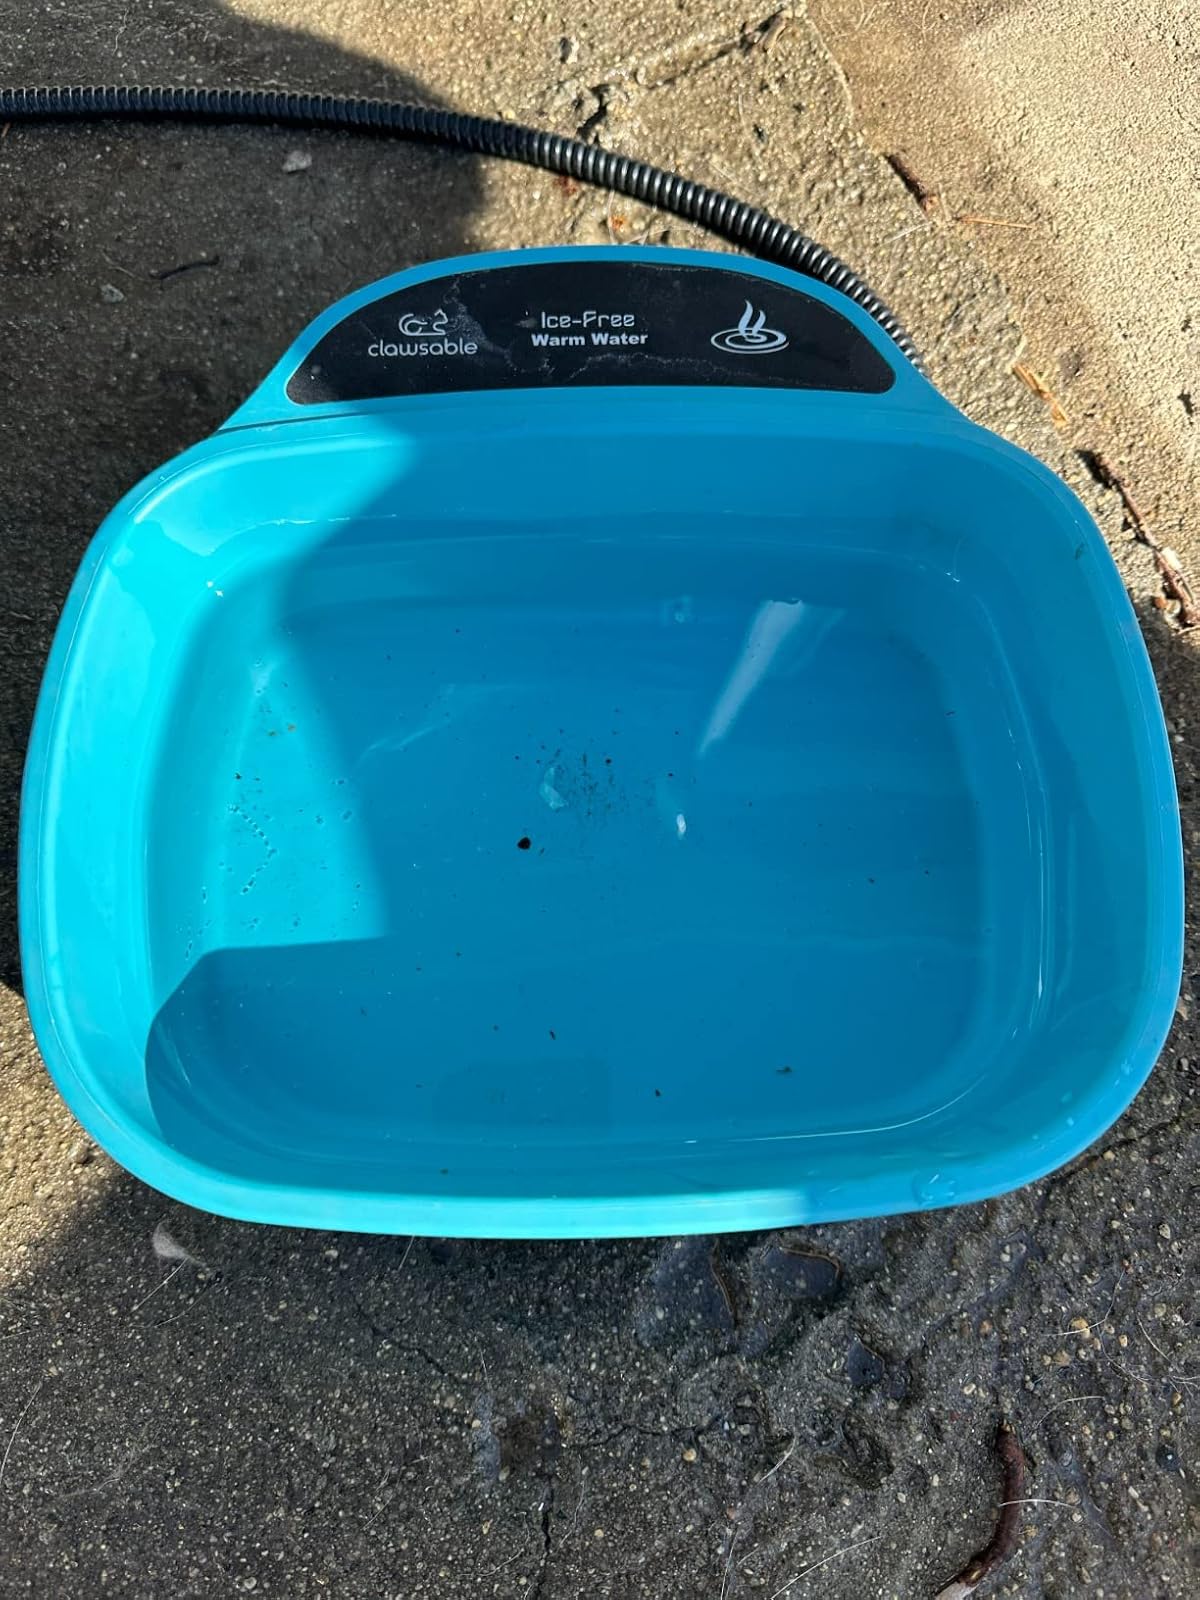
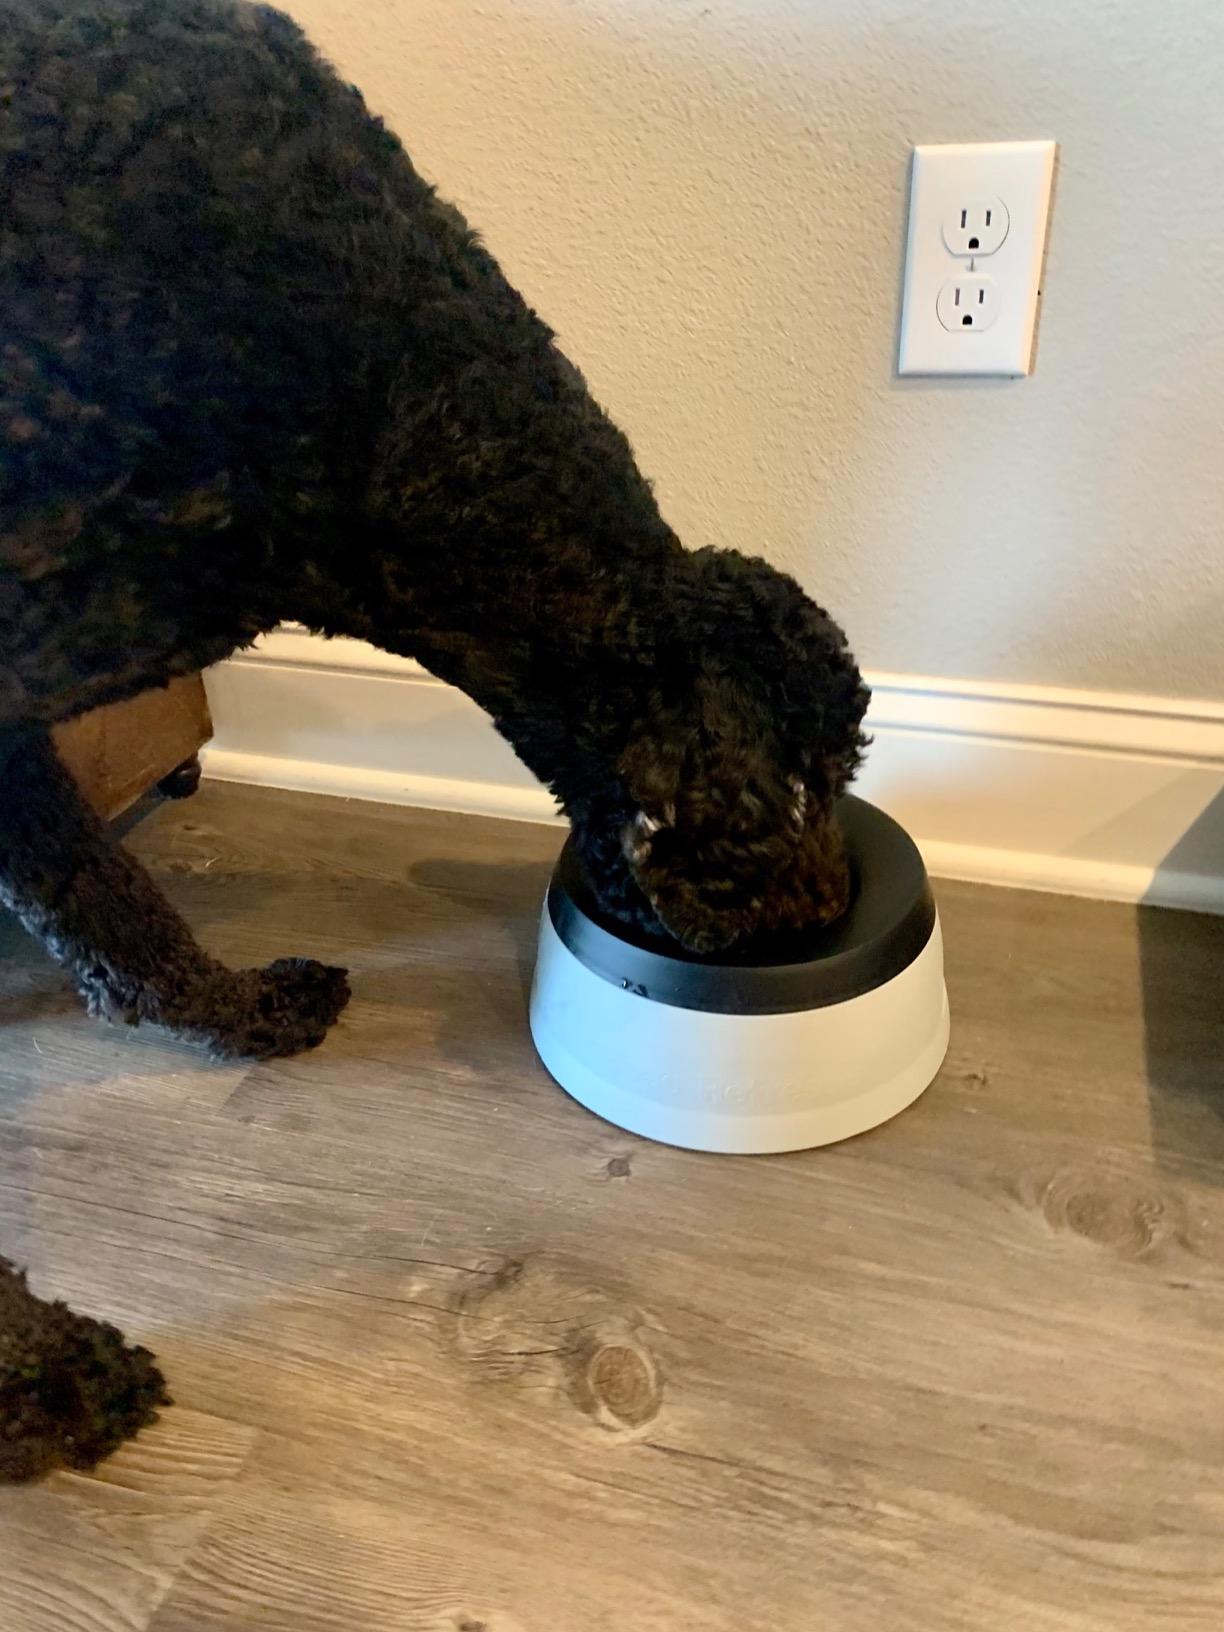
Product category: items_bowl
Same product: no